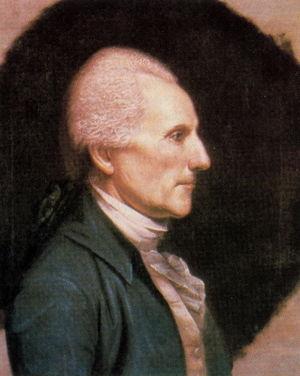
La Lee Resolution, connue également sous le nom de resolution of independence, est une résolution adoptée par le Second Congrès continental, déclarant les Treize Colonies indépendantes de l'Empire britannique. Présentée tout d'abord le 7 juin 1776, par Richard Henry Lee de Virginie, après qu'il eut reçu des instructions de la Convention de Virginie et de son président, Edmund Pendleton. Le vote de la résolution fut reporté de plusieurs semaines jusqu'à ce qu'un consensus se fasse jour en faveur de l'indépendance. Pendant ce temps, une Commission des Cinq fut nommée afin de rédiger un document expliquant les raisons de l'indépendance. La résolution fut finalement approuvée le 2 juillet 1776. Le texte du document formel, promulguant la Déclaration d'indépendance des États-Unis d'Amérique, fut approuvée le 4 juillet.